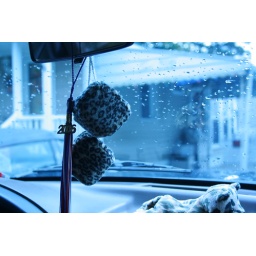
i was in my dads car and i noticed that in this pic it is blurry in the back and clear in the front